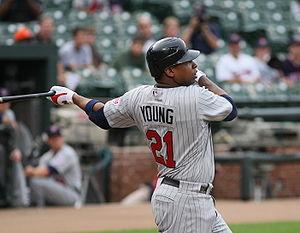
Delmon Damarcus Young est un voltigeur et frappeur désigné de la Ligue majeure de baseball. Il est présentement agent libre après deux saisons chez les Orioles de Baltimore.